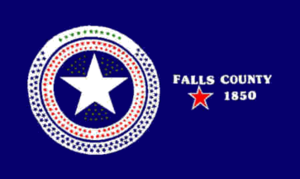
Le comté de Falls, en anglais : Falls County, est un comté situé dans l'État du Texas aux États-Unis. Il est nommé d'après les chutes d'eau sur le fleuve Brazos. Le siège du comté est Marlin. Selon le recensement des États-Unis de 2010, sa population est de 17 866 habitants.